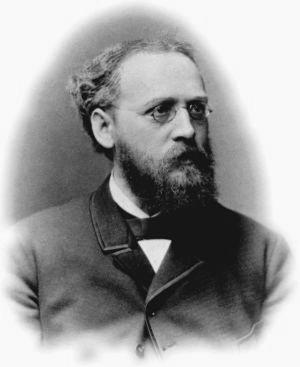
Eugen Baumann est un chimiste allemand. Il fut l'un des premiers à synthétiser le PVC, fut précurseur dans la synthèse des anesthésiques et découvrit, en collaboration avec Carl Schotten, la réaction de Schotten-Baumann.